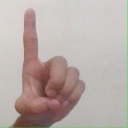
अक्षर: ड